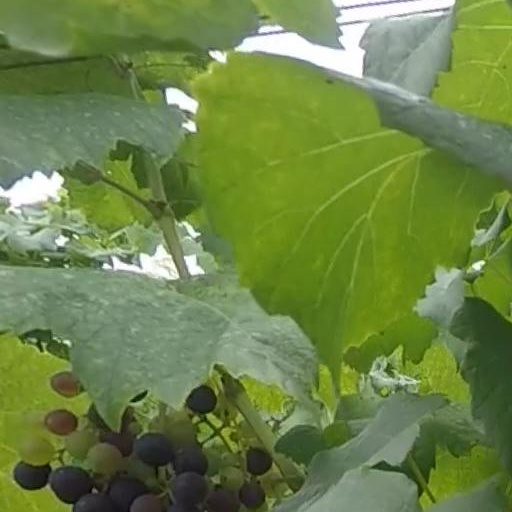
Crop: grape